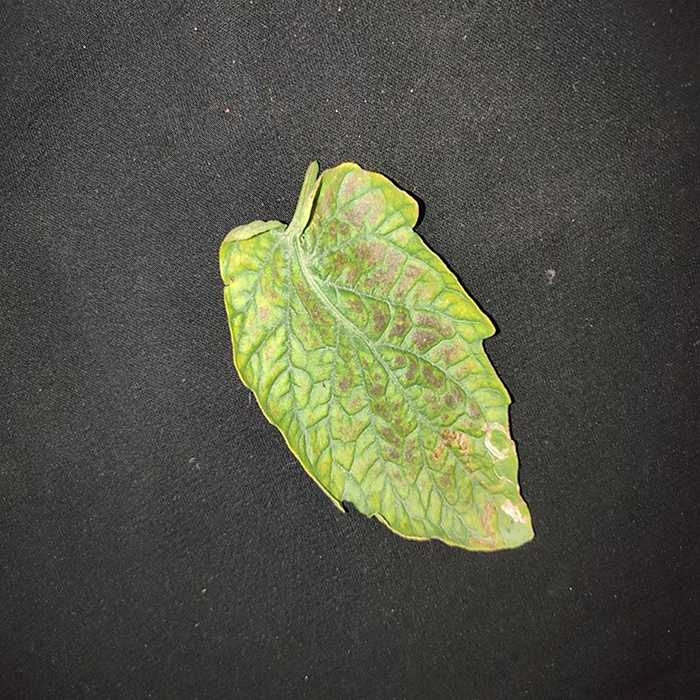
Plant: Tomato
Label: Tomato spotted wilt